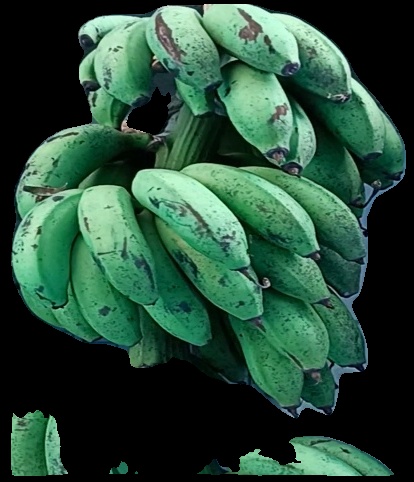
Variety: rasbale
Grade: grade2